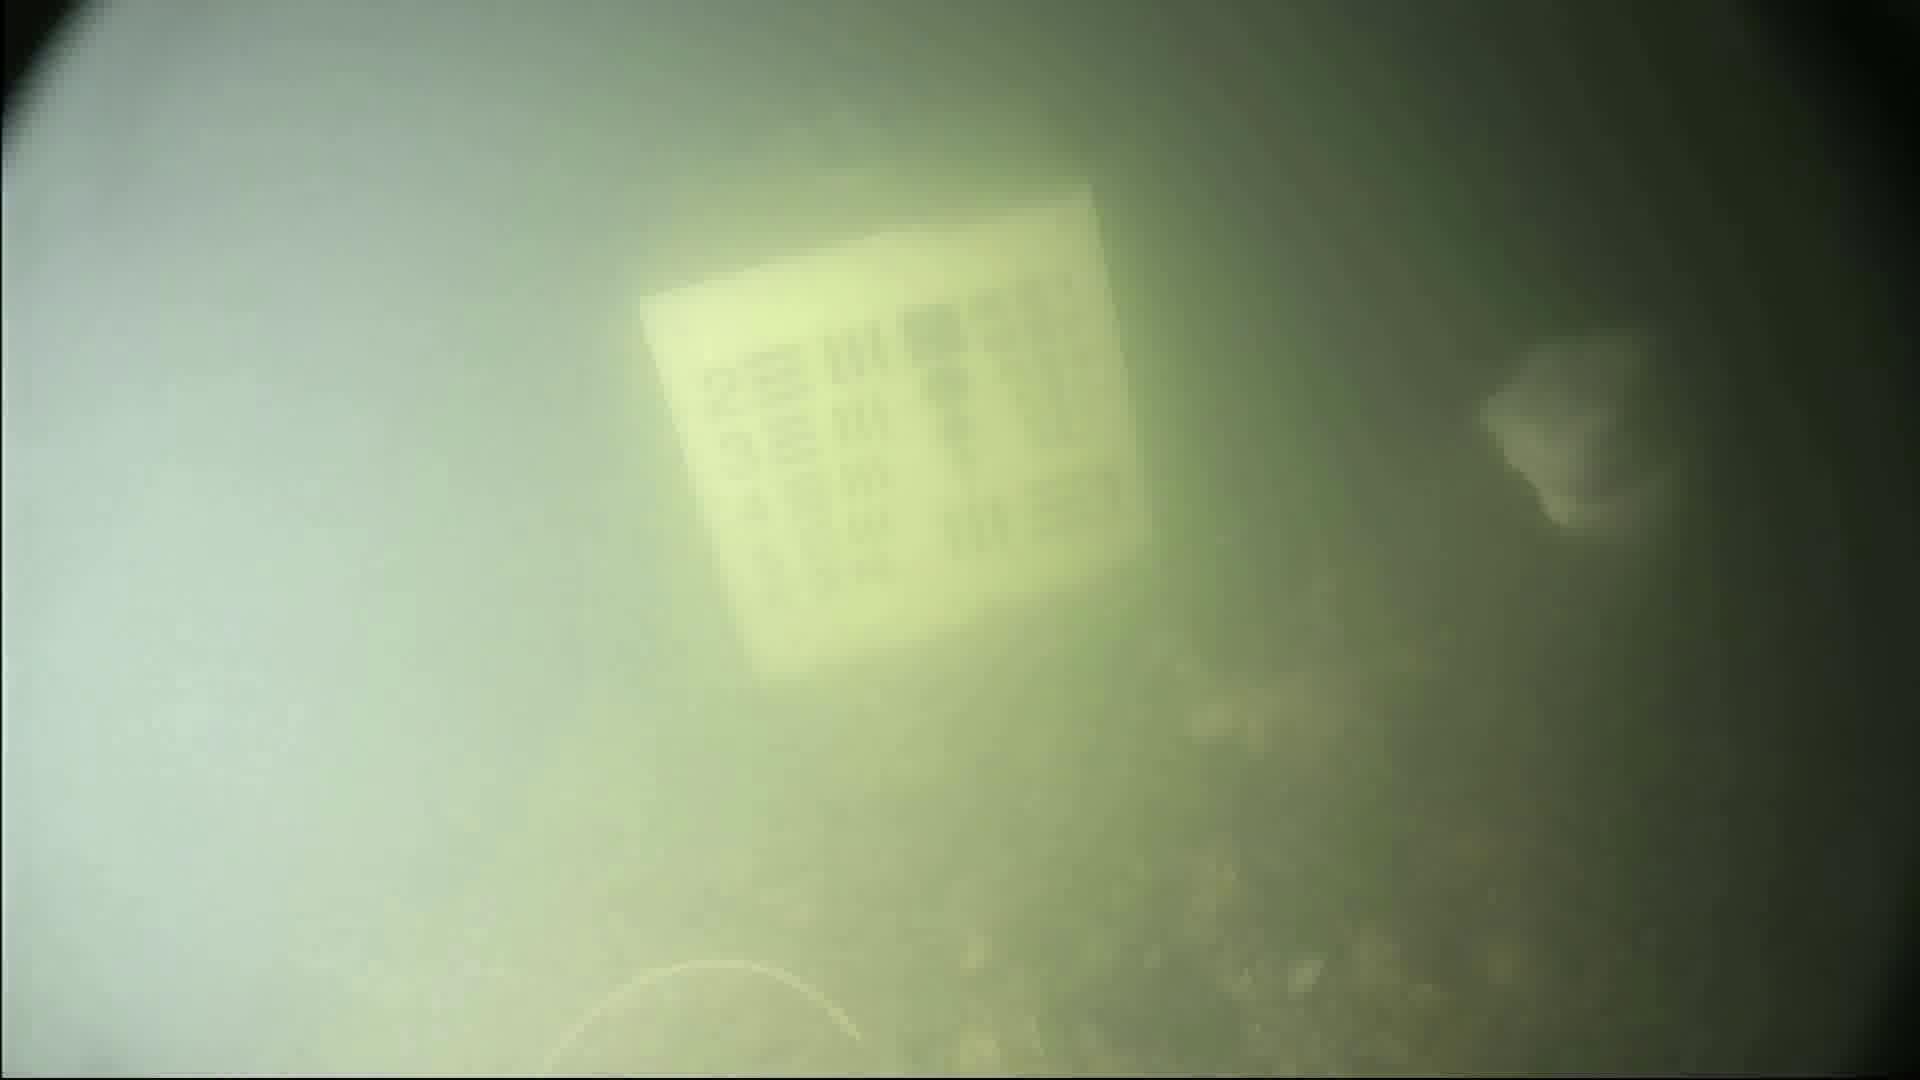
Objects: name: fish